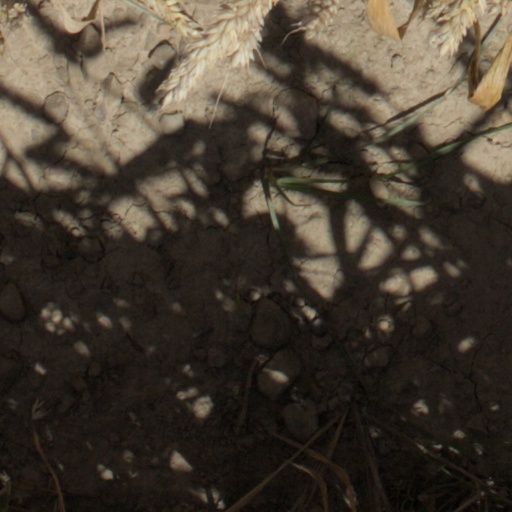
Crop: wheat